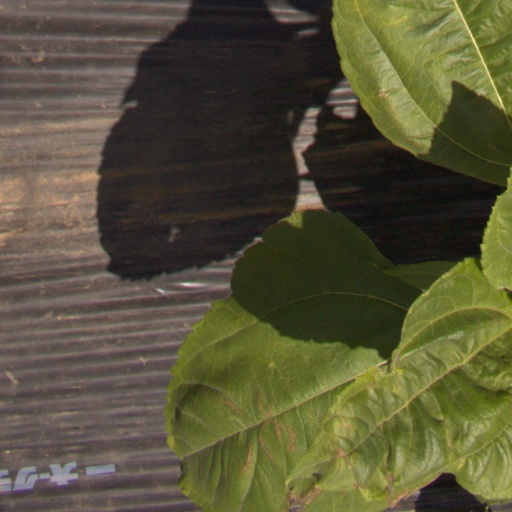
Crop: Jerusalem artichoke